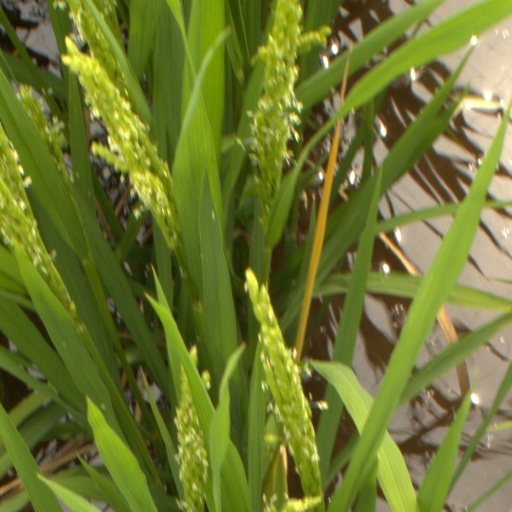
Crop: rice